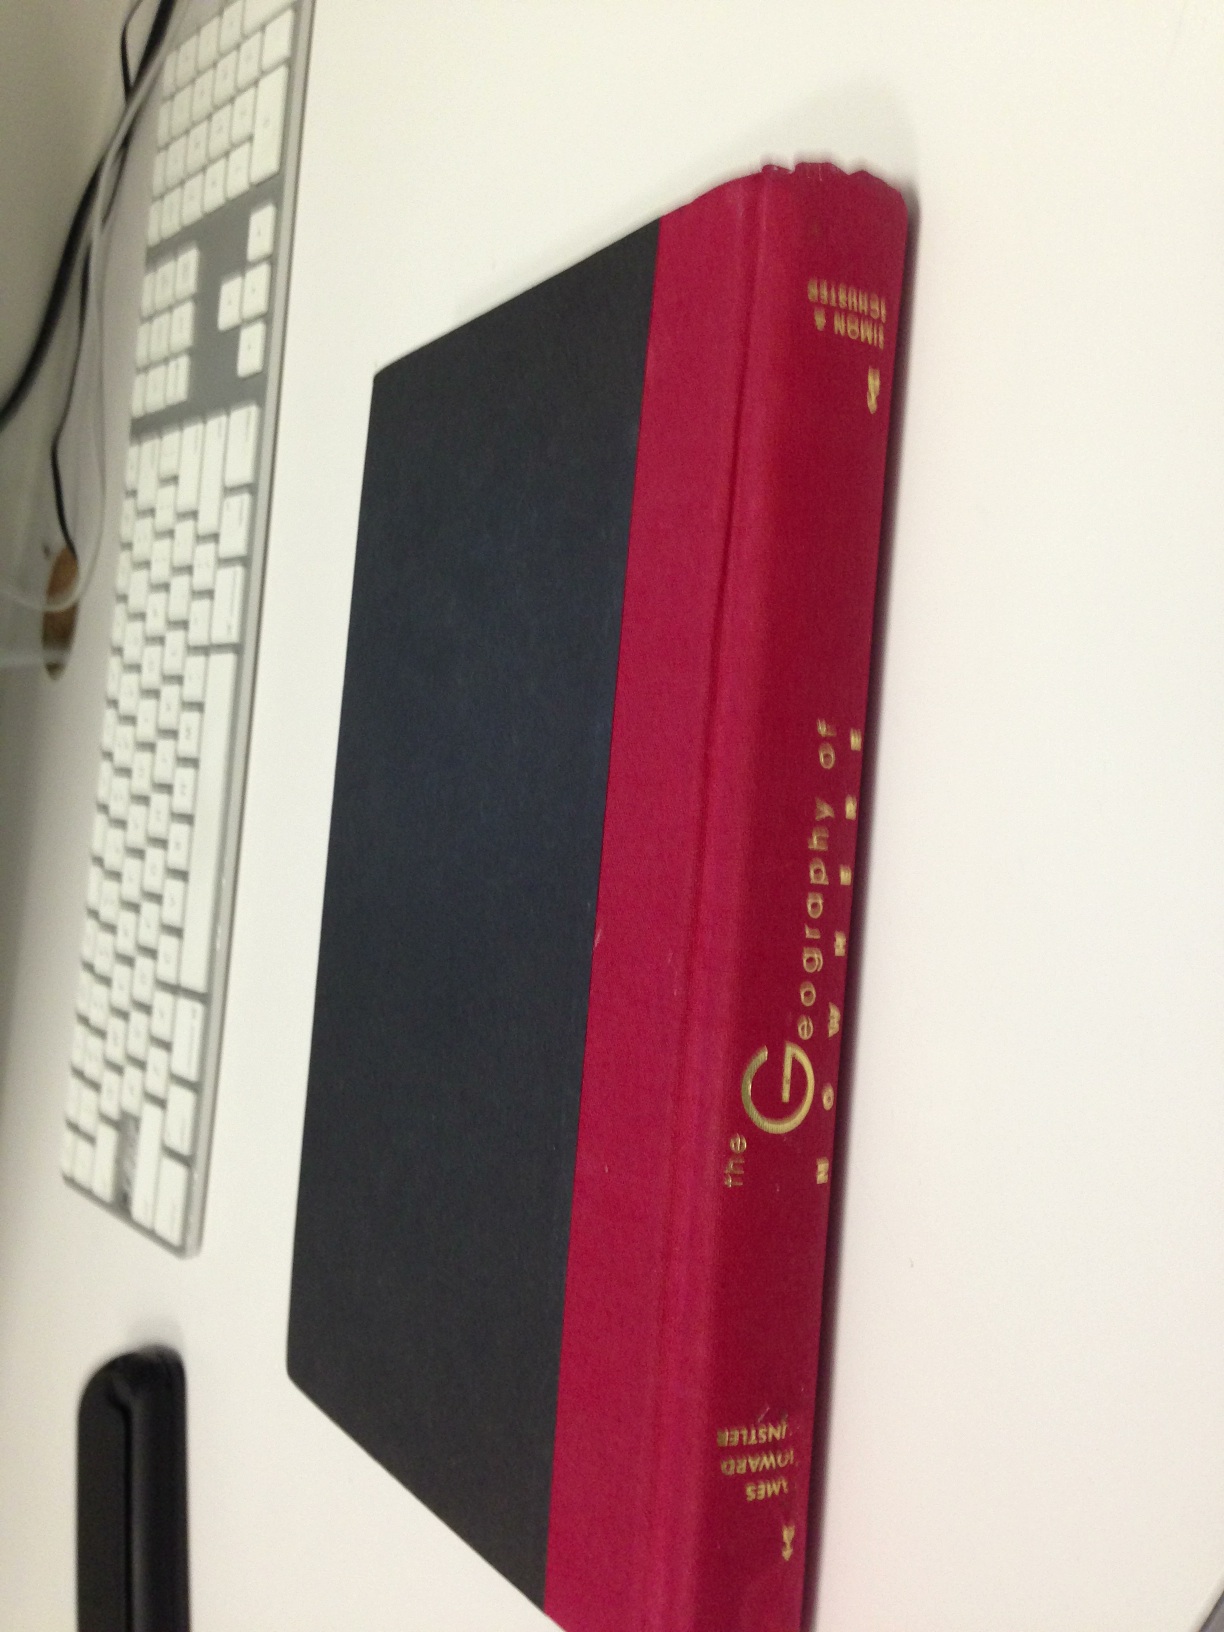Question: What is this?
Answer: book